Giuseppe Garibaldi

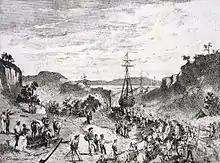
Garibaldi and his men carrying boats from Lagoa dos Patos to Tramandahy lake during the war in Rio Grande do Sul

Garibaldi first sailed to the Beylik of Tunis before eventually finding his way to the Empire of Brazil. Once there, he took up the cause of the Riograndense Republic in its attempt to separate from Brazil, joining the rebels known as the Ragamuffins in the Ragamuffin War of 1835.